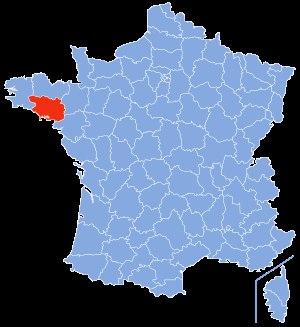
La liste des cavités naturelles les plus longues du département du Morbihan recense sous la forme d'un tableau, les cavités souterraines naturelles connues, dont le développement est supérieur ou égal à vingt mètres.
Liste des députés du Morbihan
La liste des sites classés du Morbihan présente les sites naturels classés du département du Morbihan.